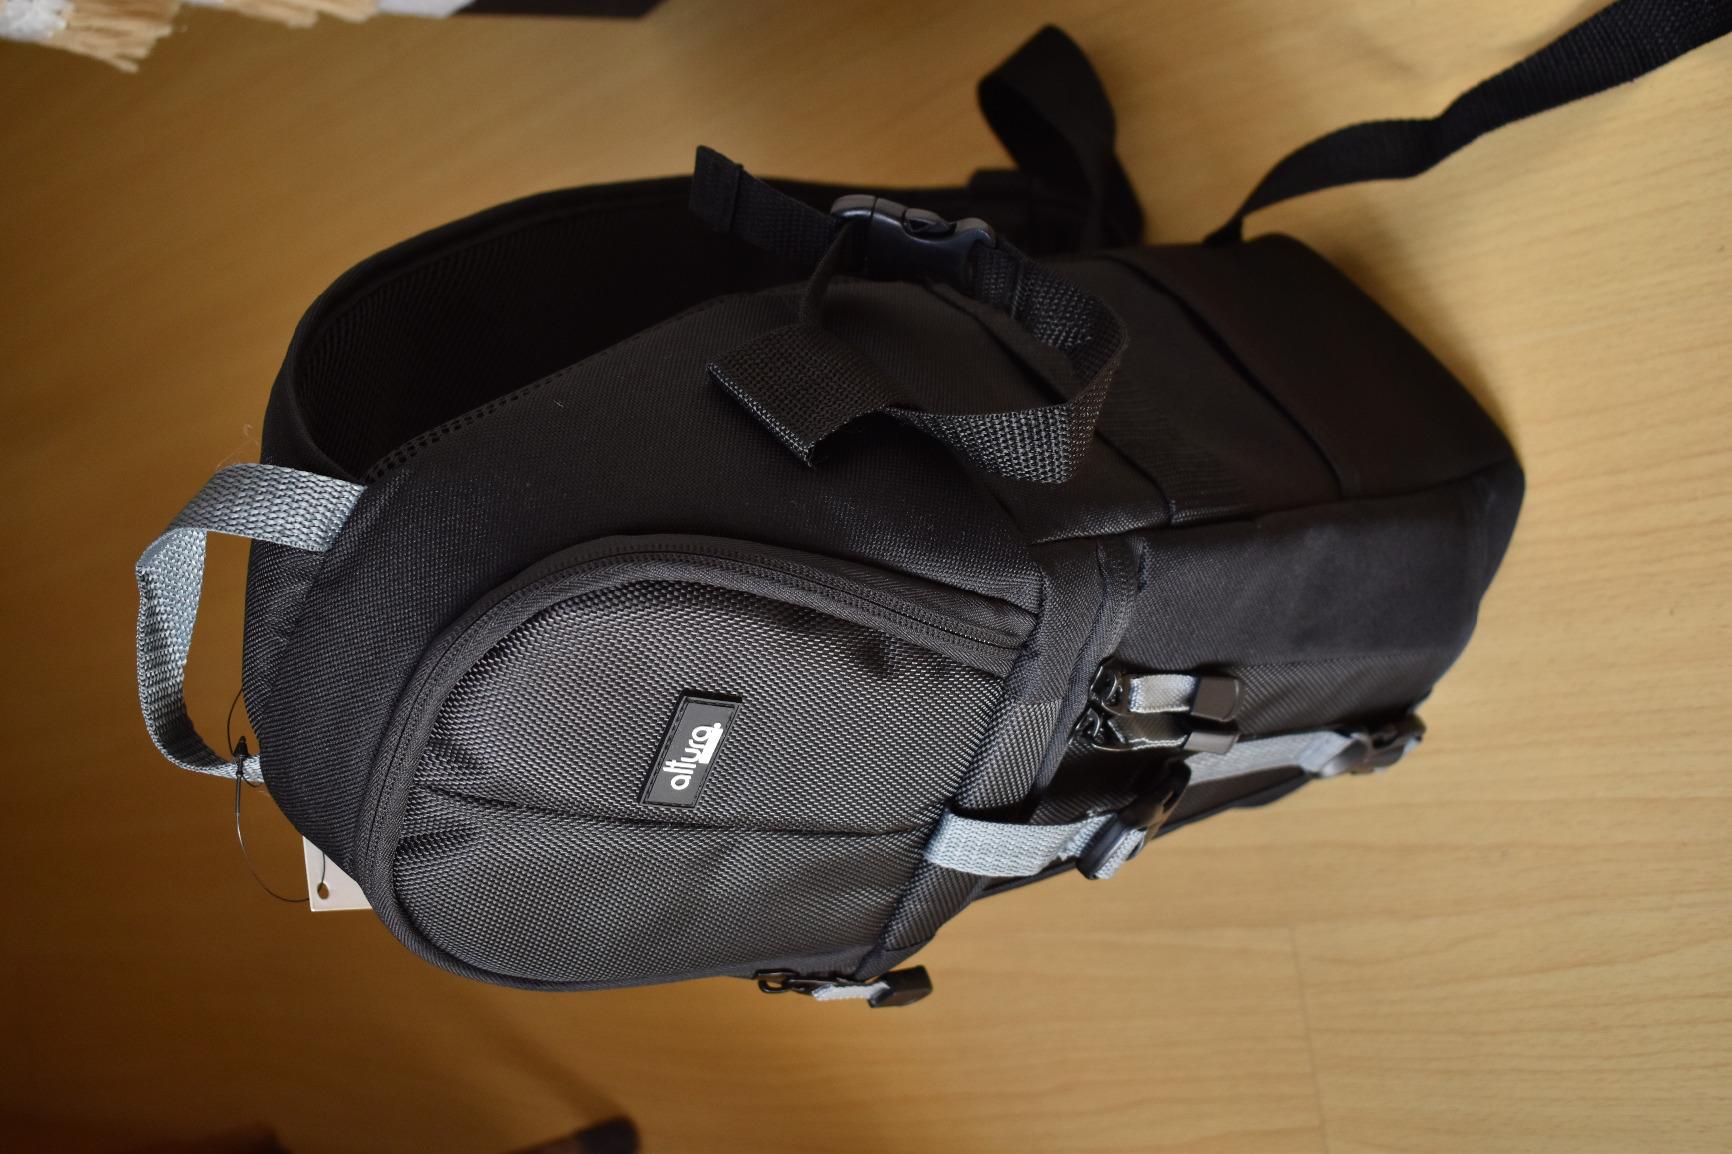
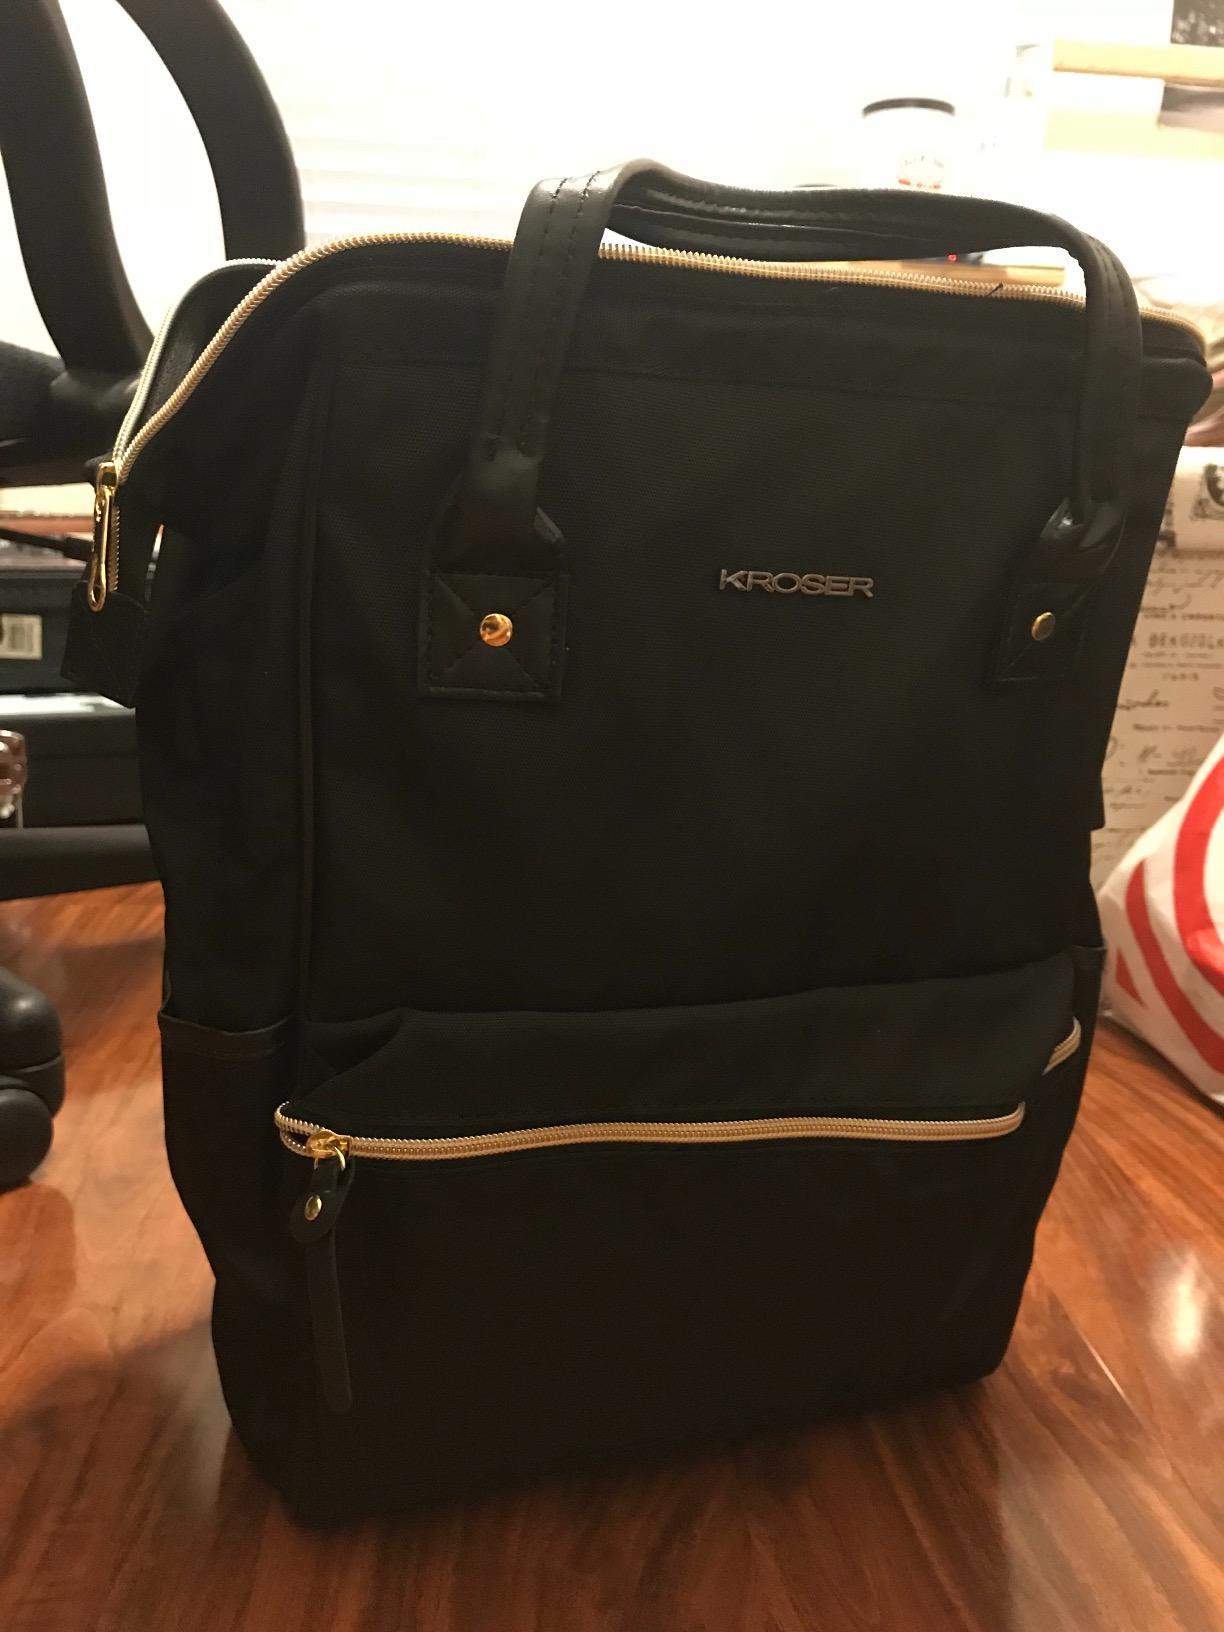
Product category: bag
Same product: no